Lyudmila Ivanova

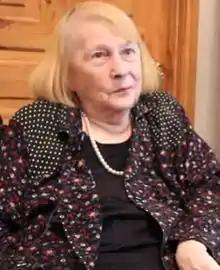
Lyudmila Ivanovaм in 2014

Lyudmila Ivanovna Ivanova (22 June 1933 – 7 October 2016) was a Soviet and Russian film and stage actress, People's Artist of the RSFSR (1989). She was awarded the Order of Honour and the Order of Friendship. She composed many songs for the guitar.